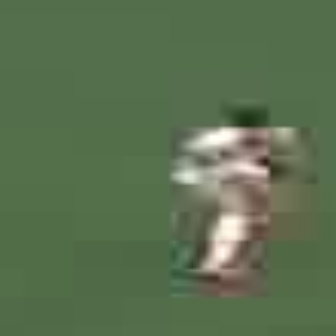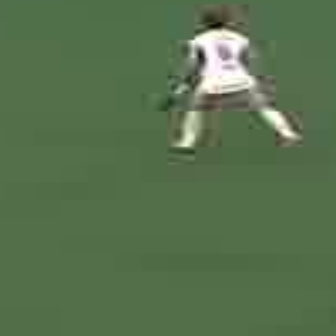
  Please identify the target specified by the bounding box [134,90,329,285] in the first image and locate it in the second image. Return the coordinates in [x_min,y_min,x_max,y_max] format.
Answer: [159,5,303,149]